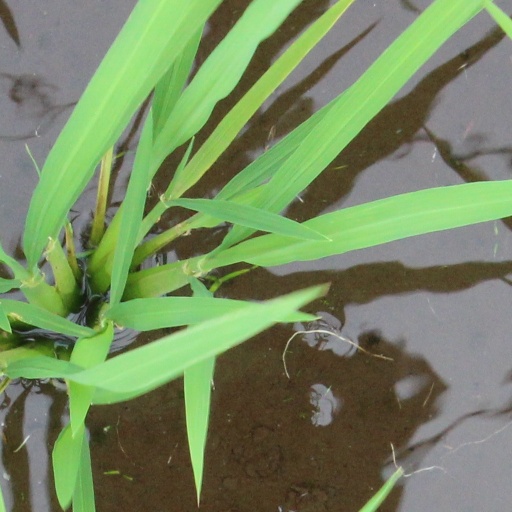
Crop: rice